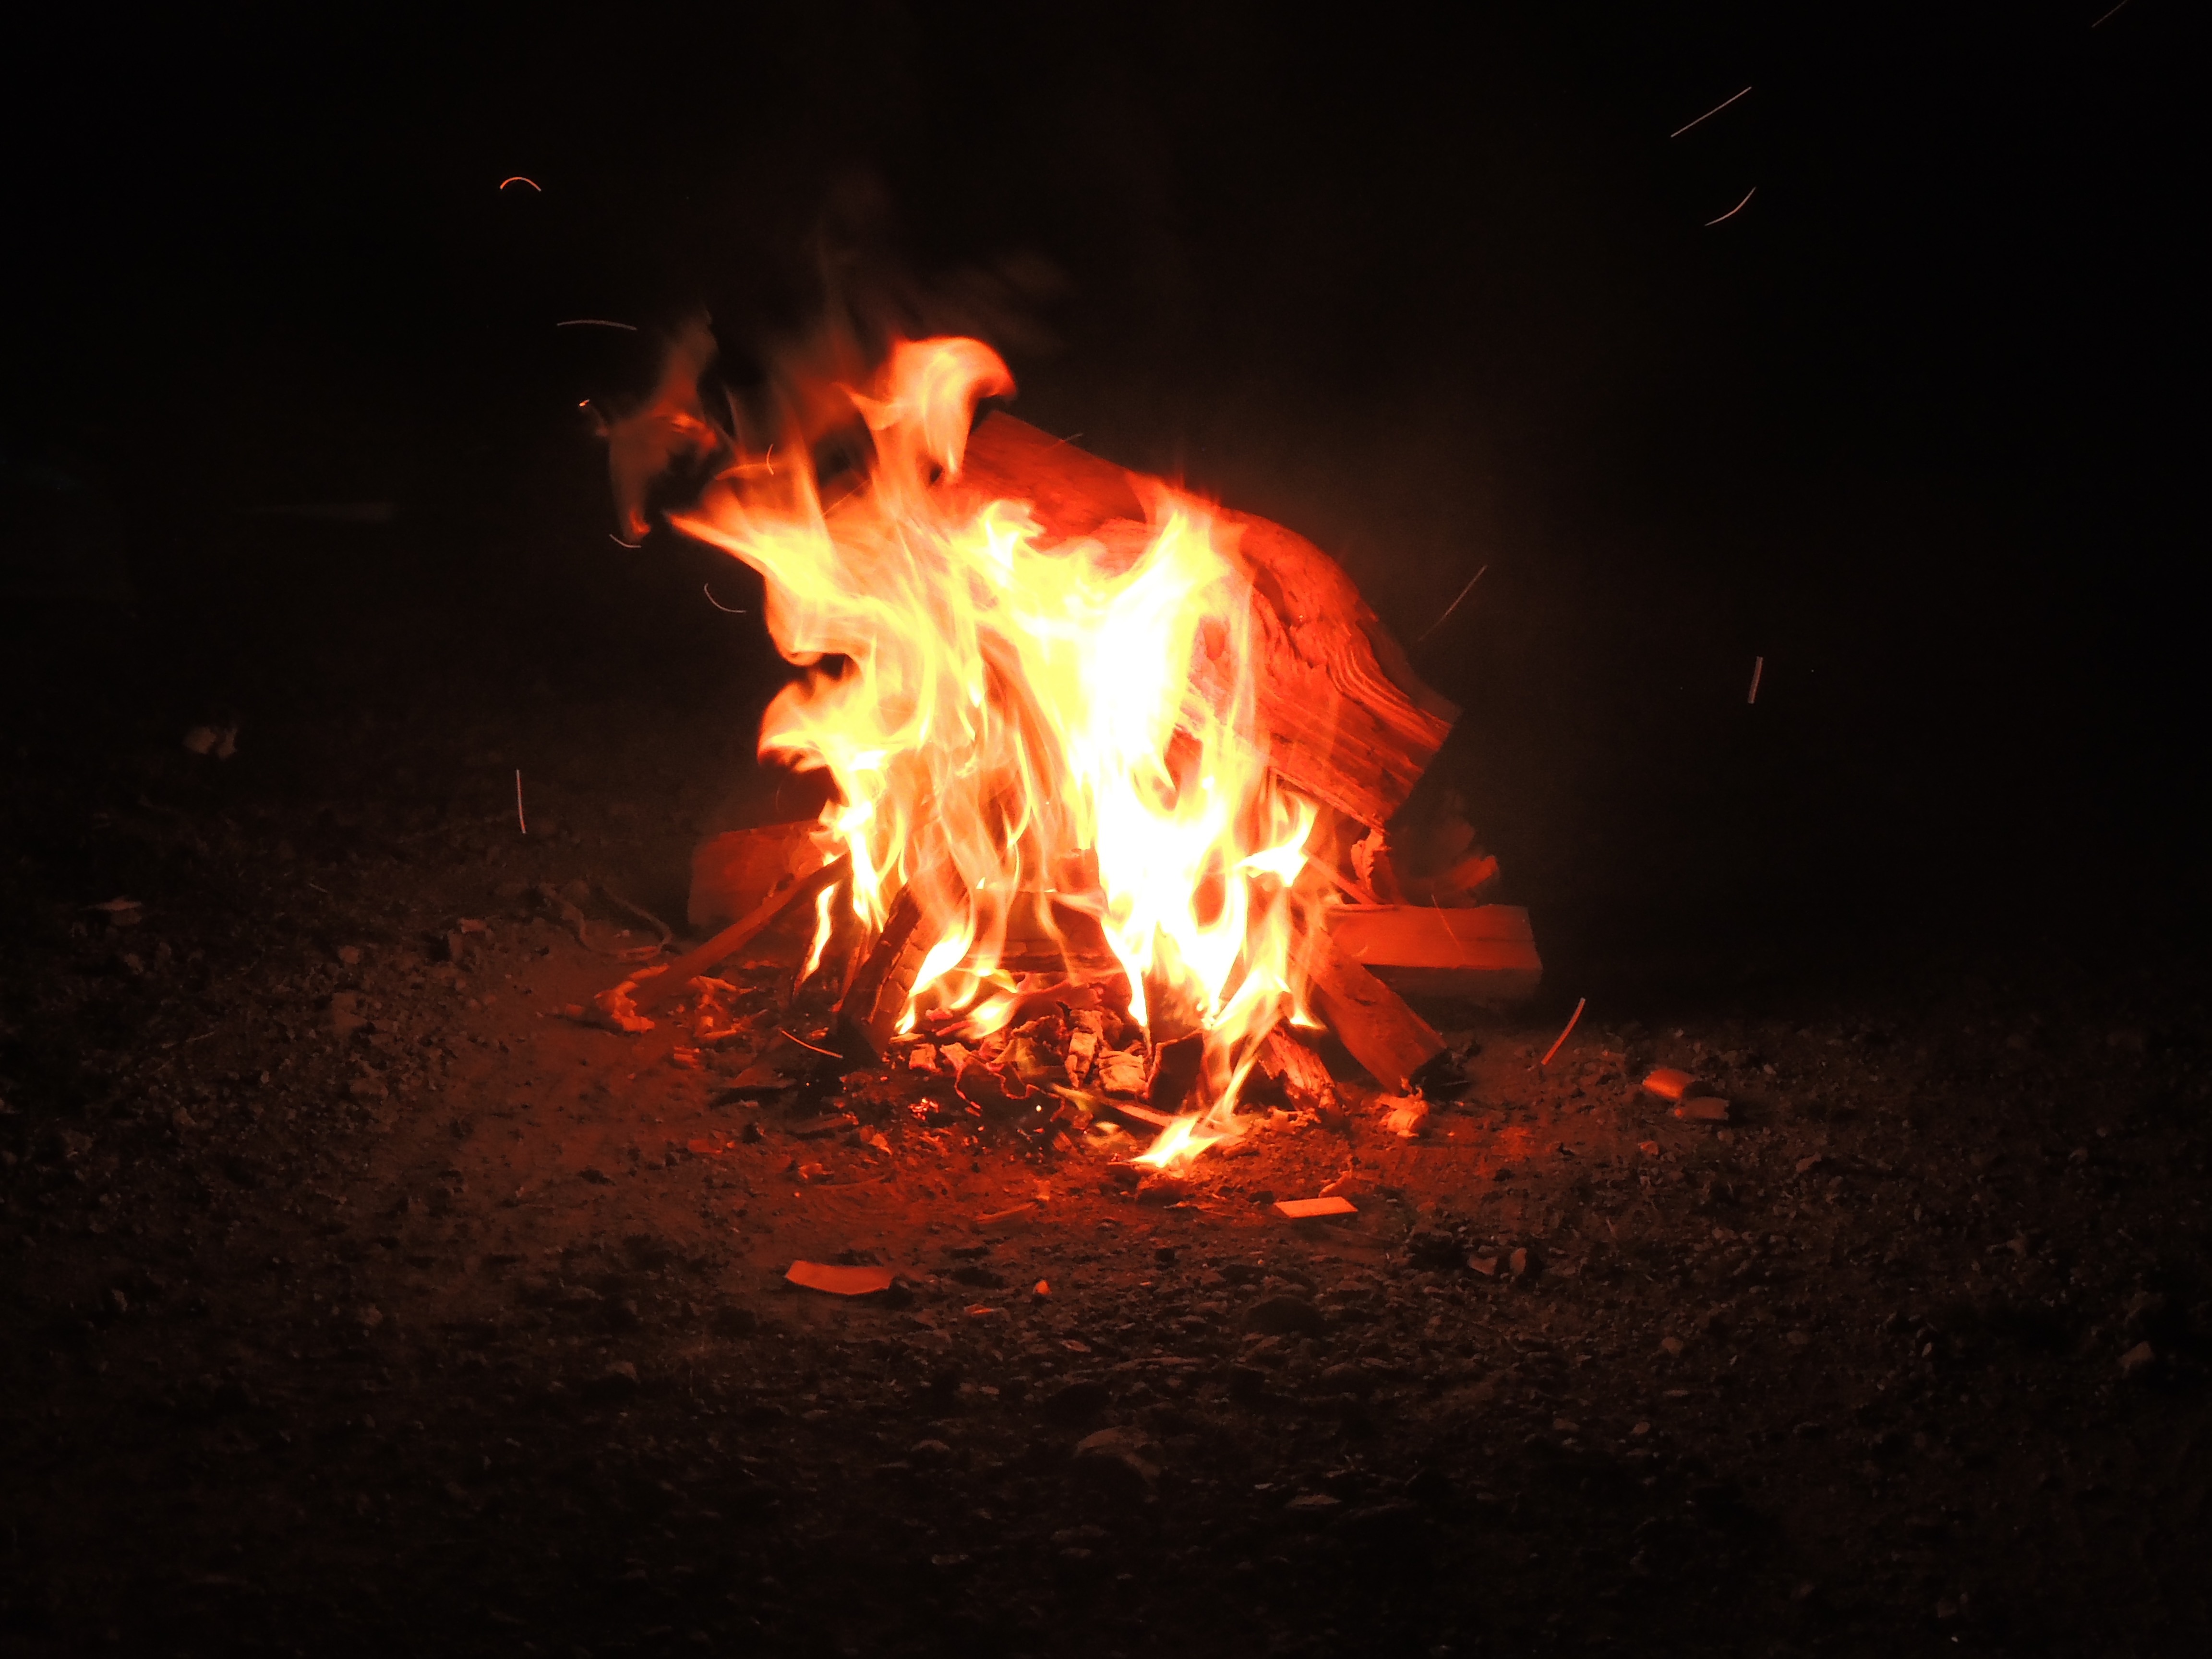
flame, fire, darkness, campfire, bonfire, geological phenomenon